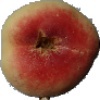
Label: Peach Flat 1